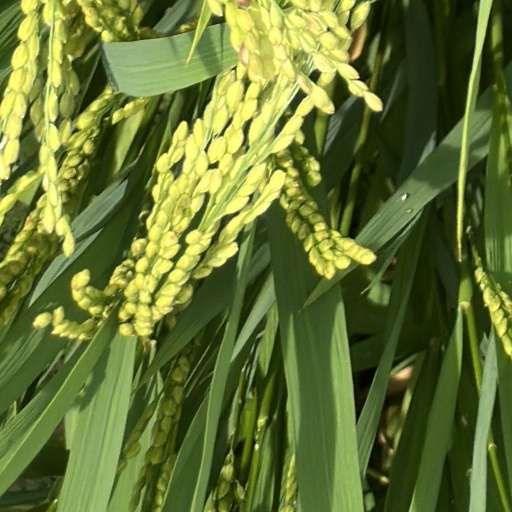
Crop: rice